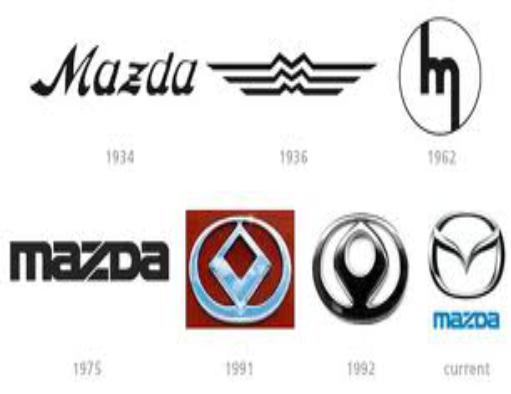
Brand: Mazda
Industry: Transportation